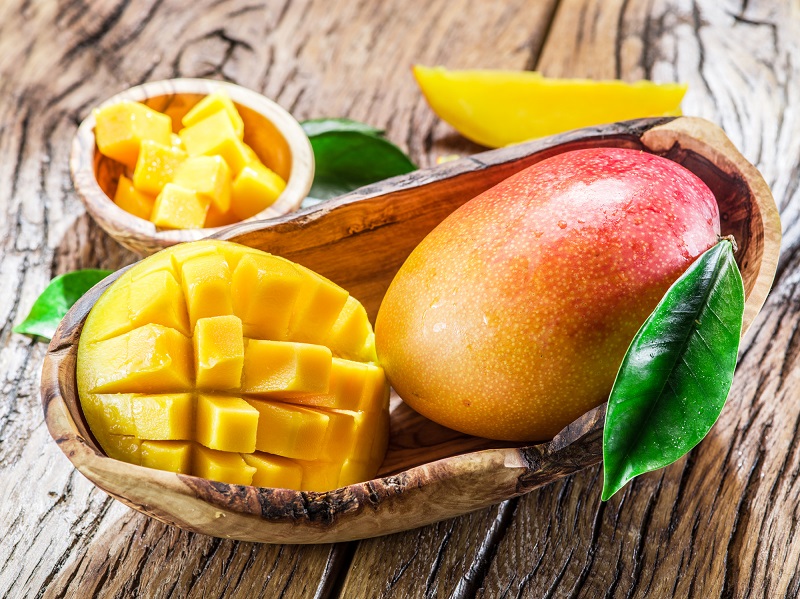
Label: Mango